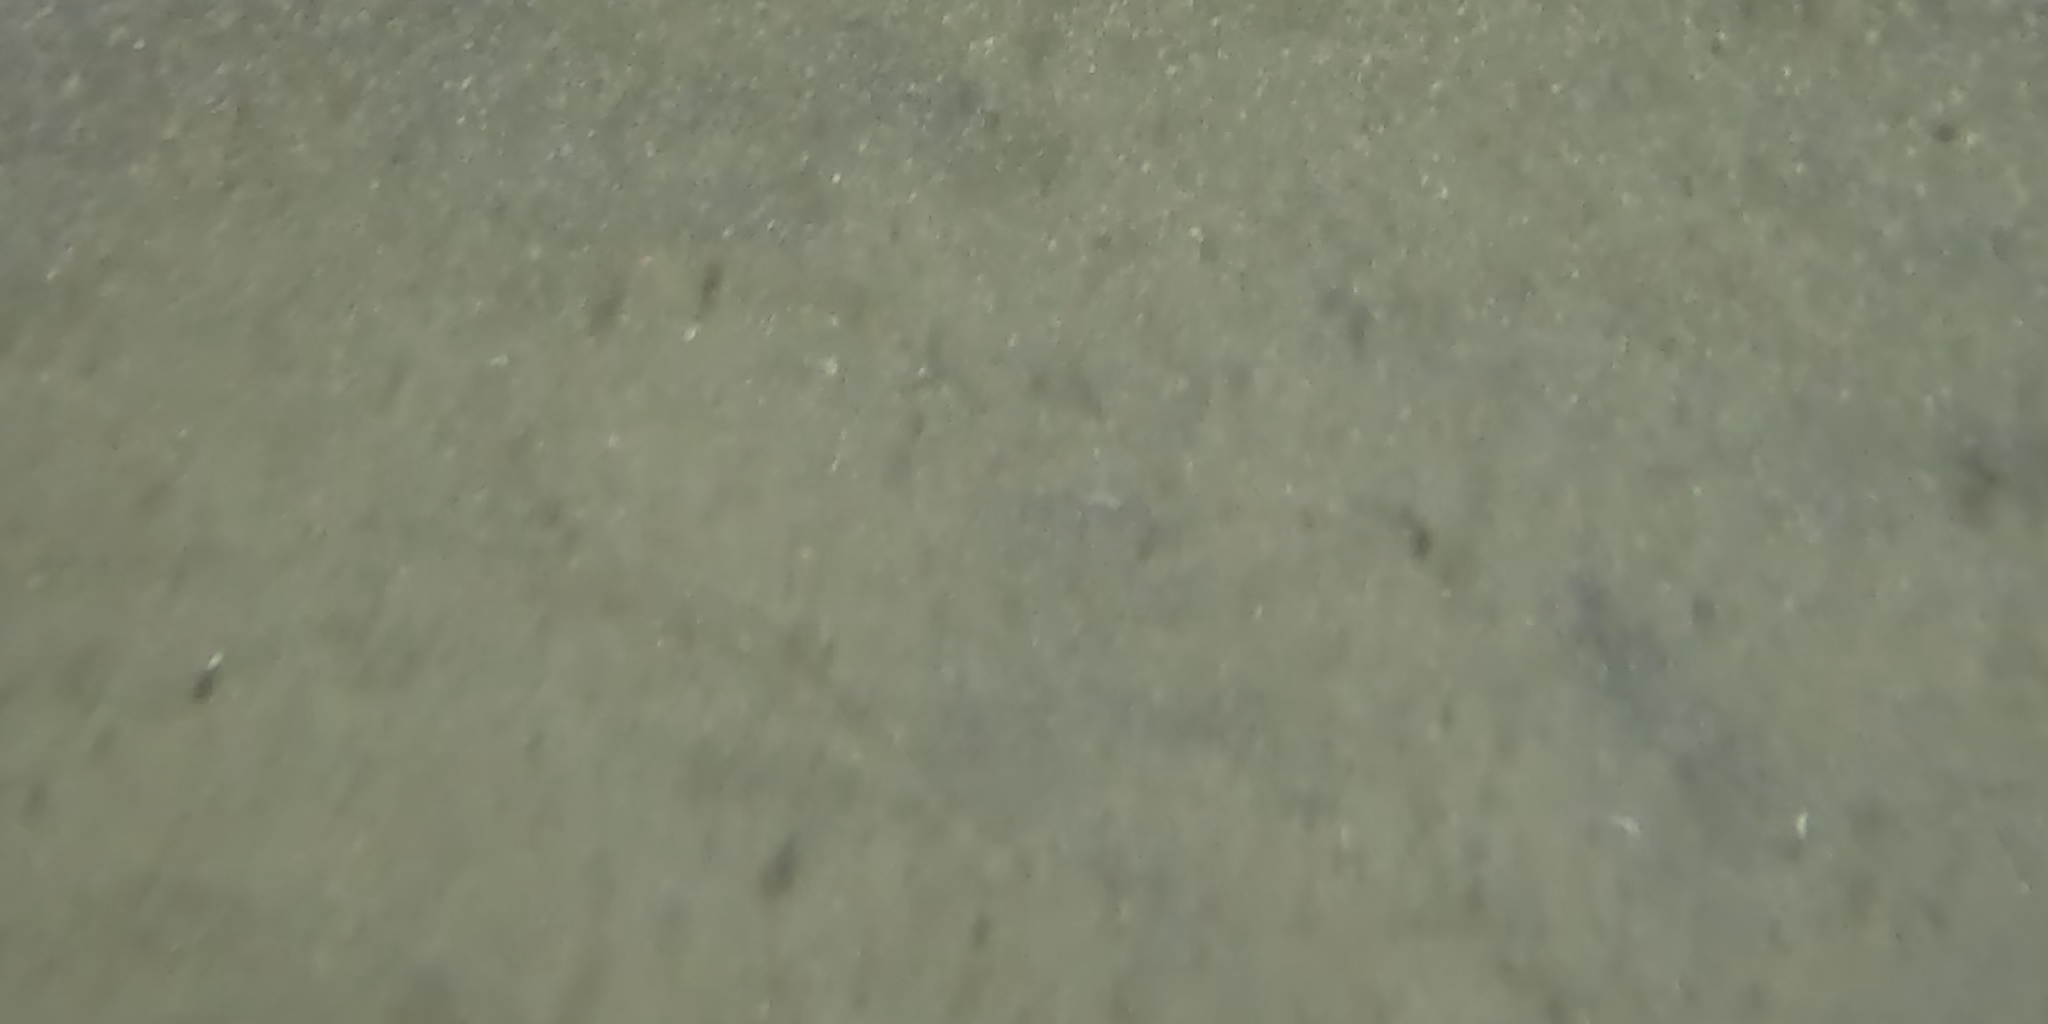
Seabed habitat: sand